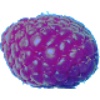
Label: Raspberry 1